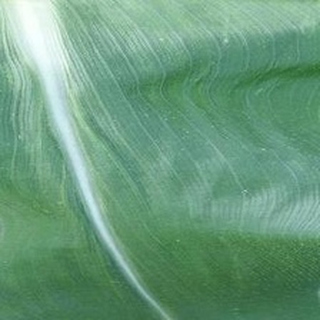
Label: healthy_corn